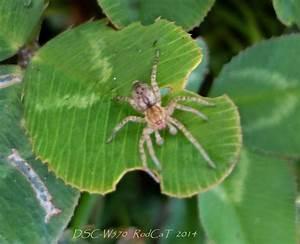
spider